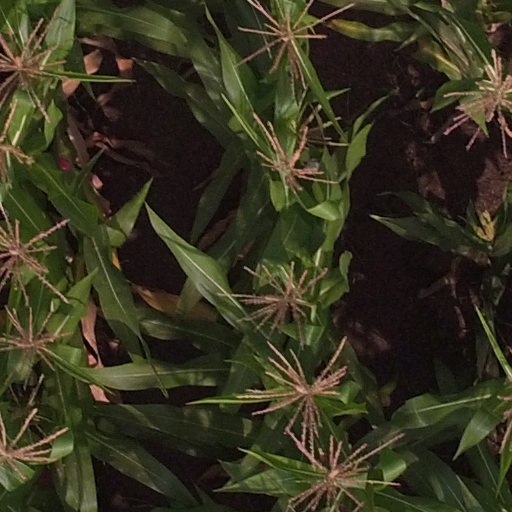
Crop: maize; corn